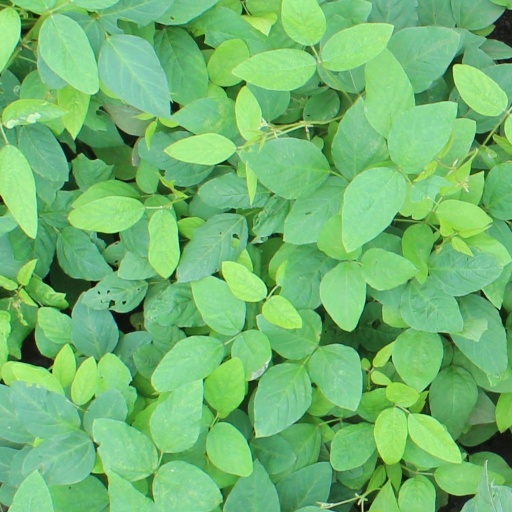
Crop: soybean